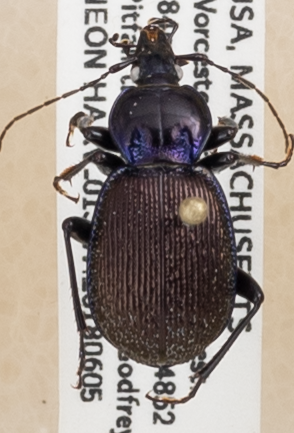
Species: Sphaeroderus stenostomus lecontei
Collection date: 2018-06-05
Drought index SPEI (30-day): -1.45
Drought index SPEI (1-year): -0.316
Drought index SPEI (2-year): -0.842